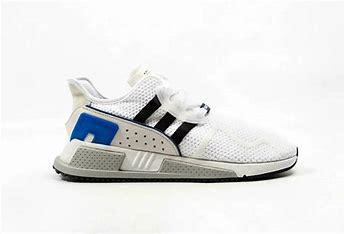
Brand: Adidas
Model: EQT Cushion Adv